Ostrów Grabowski

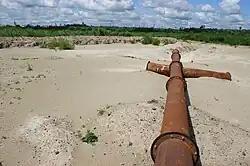
Dredging spoil on Ostrów Grabowski Island in Szczecin (NW Poland)

Ostrów Grabowski (pronounced ) is a little island on Oder River in Poland, which is placed in Szczecin. The surface of it is approaching 175 ha. Ostrów Grabowski is surrounded by Odra and Duńczyca.